Granby Street, Leicester

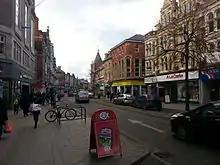
Granby Street in 2005

Granby Street is a street in the city centre of Leicester, England. It stretches from the intersection of Gallowtree Gate, Horsefair Street and Halford Street to St Georges Way. The street contains small shops, offices, financial services, restaurants, pubs and fast food outlets.